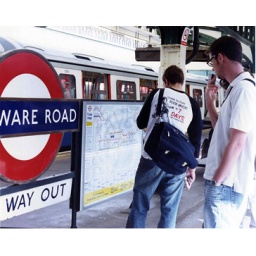
edgware road underground above ground